Fossli Hotel

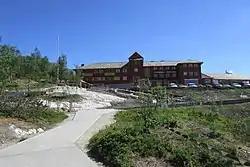
Fossli Hotel

Fossli Hotel is a hotel situated at Vøringsfossen on top of Måbødalen, in the municipality of Eidfjord in Vestland county, Norway.